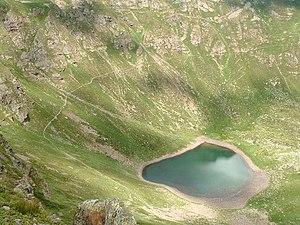
Le lac de Valbona est situé dans la vallée homonyme, vallée latérale du val Scalve, sur le territoire administratif de Schilpario.